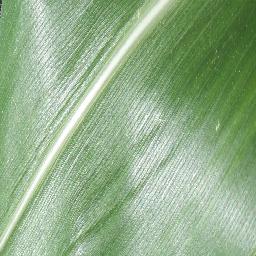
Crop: corn
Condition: (maize)_healthy